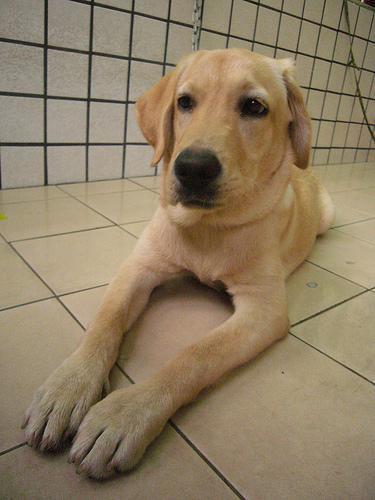
Labrador_retriever